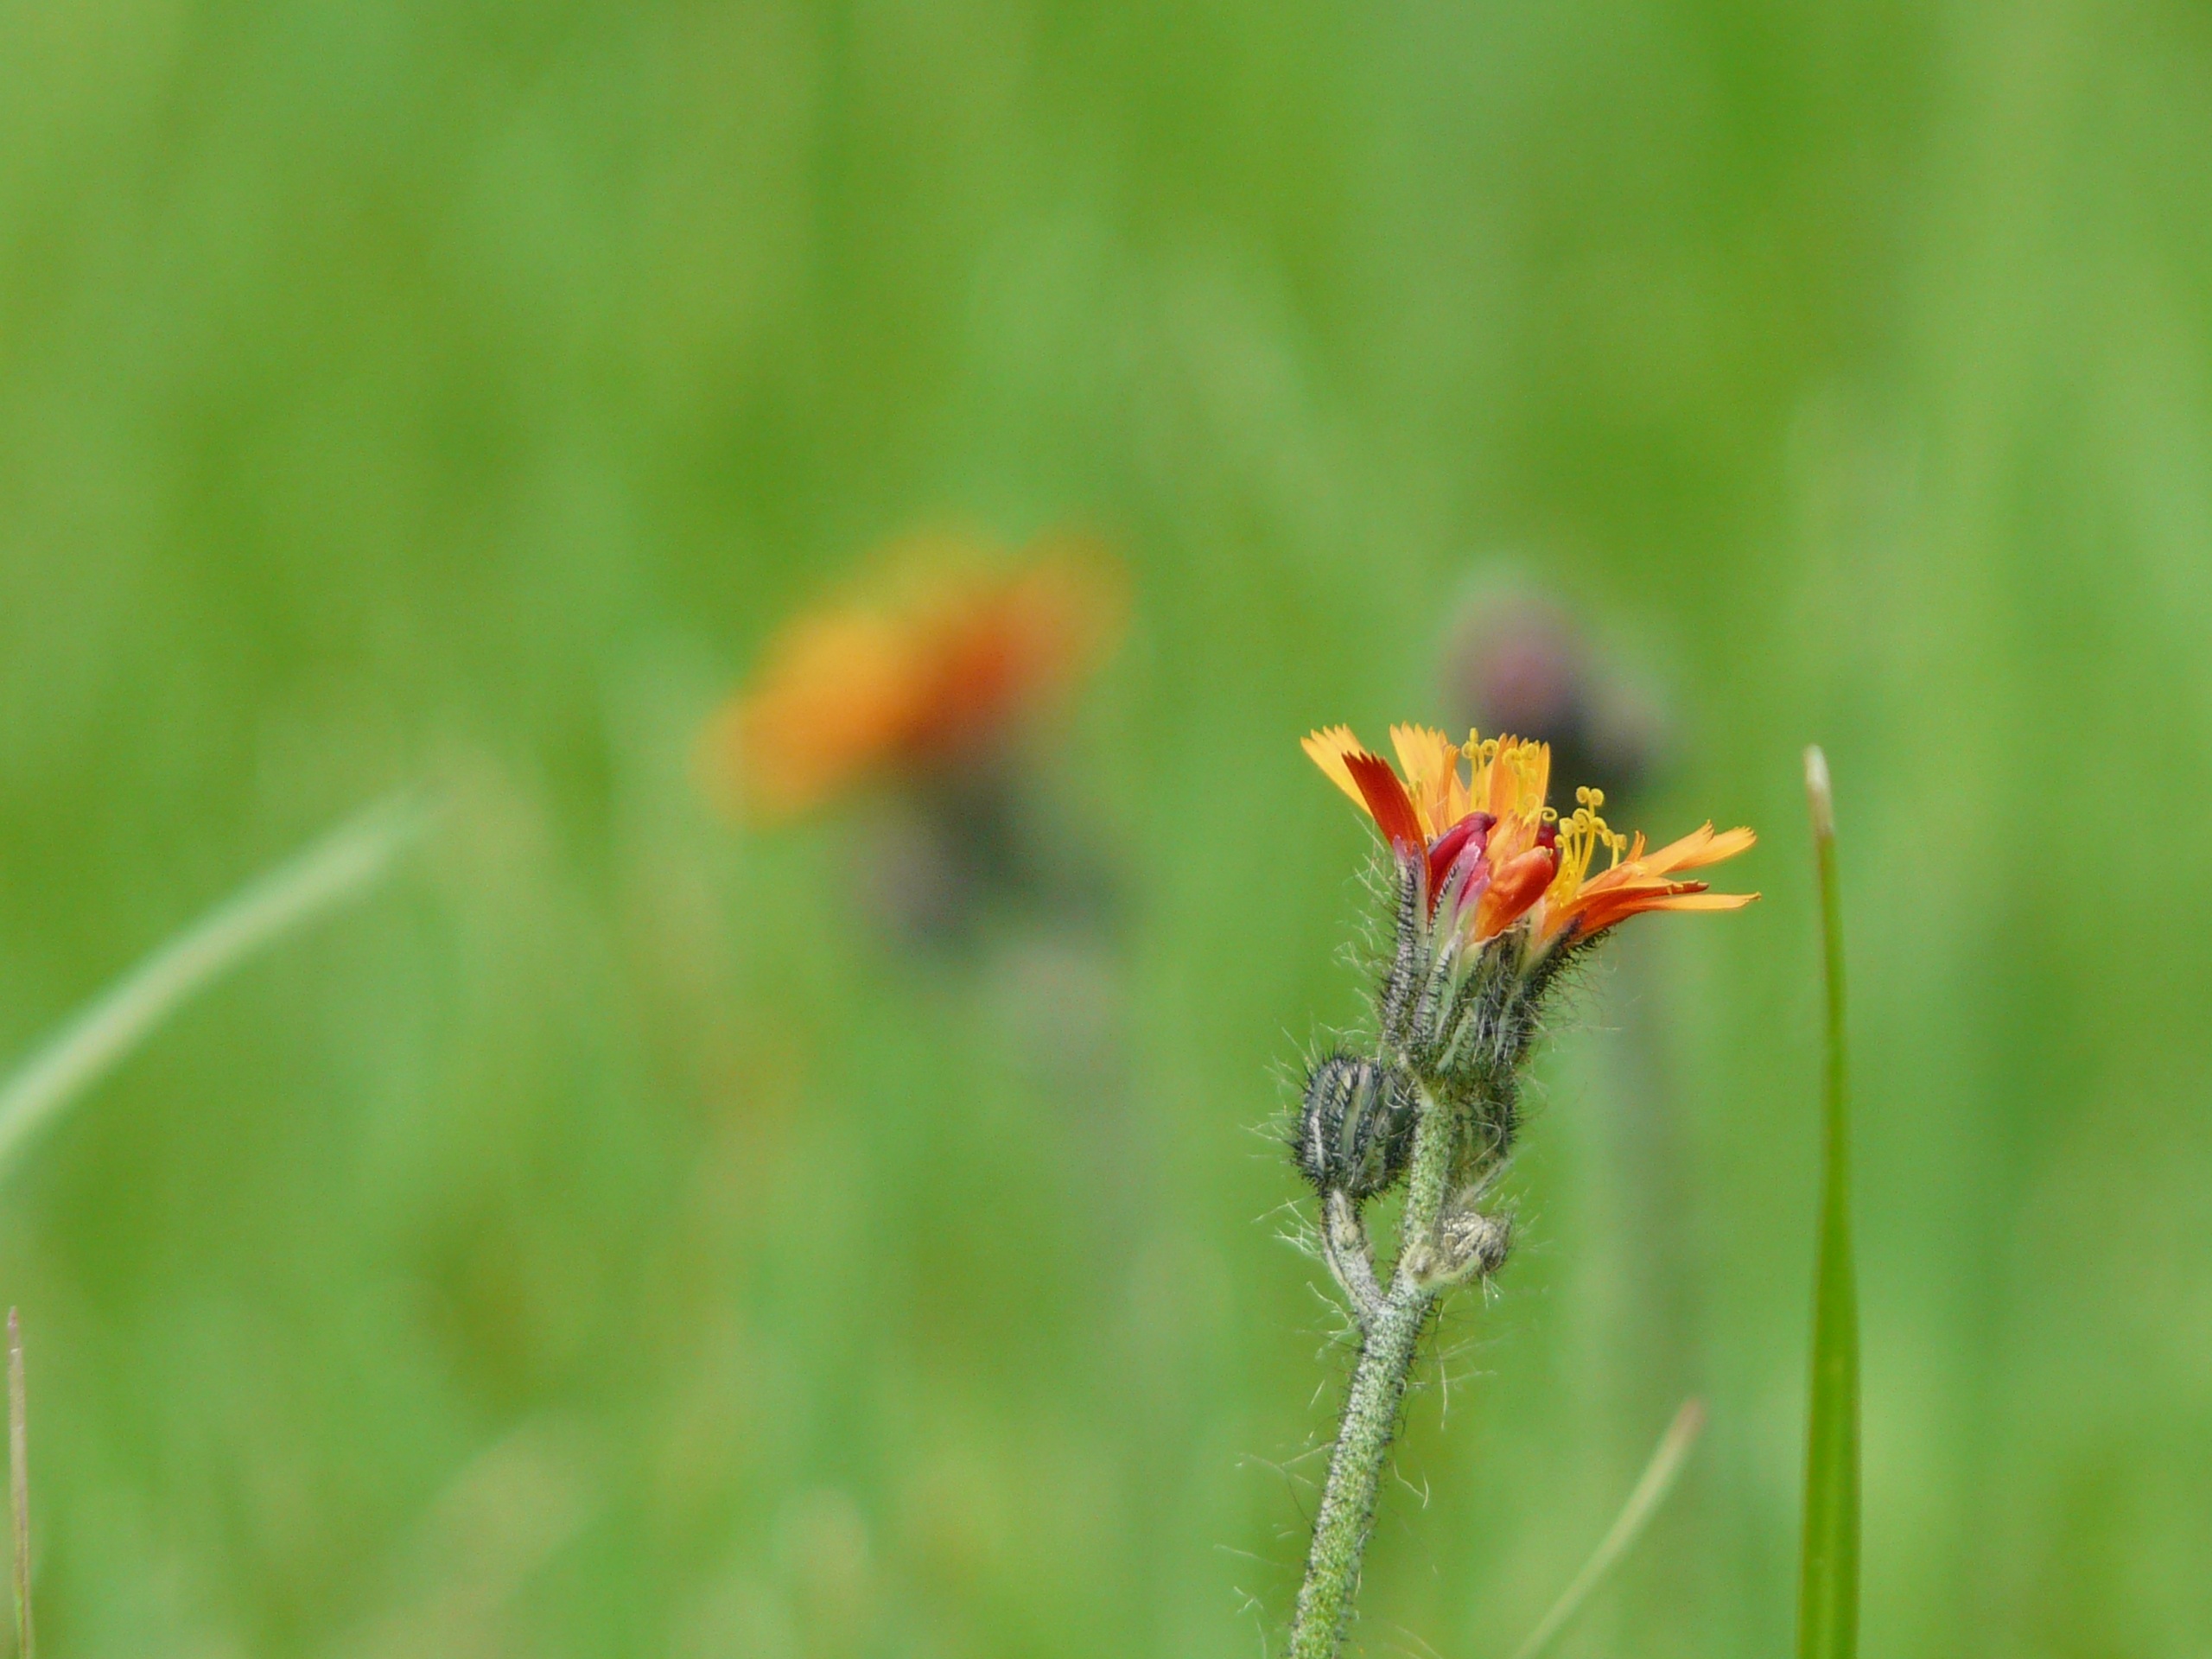
nature, grass, plant, photography, meadow, prairie, leaf, flower, insect, garden, flora, fauna, invertebrate, wildflower, close up, weeds, nectar, hawkweed, macro photography, flowering plant, grass family, plant stem, land plant